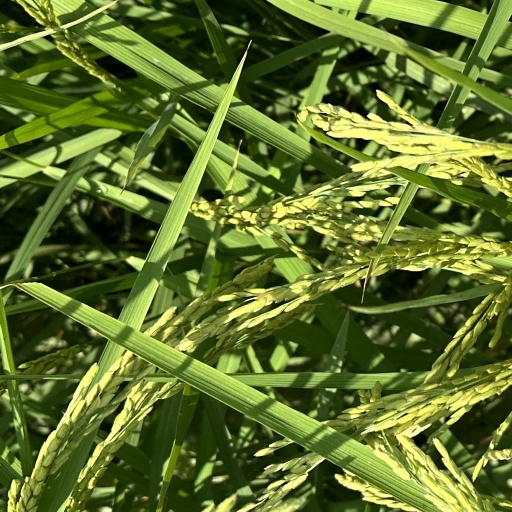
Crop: rice